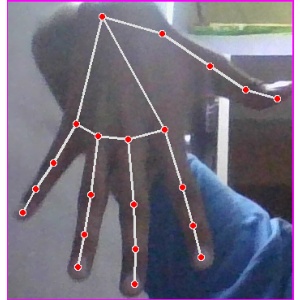
अक्षर: ढ